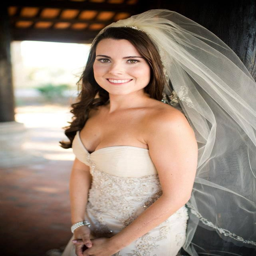
loosely curled hair looks enchanting with this soft veil , worn by person